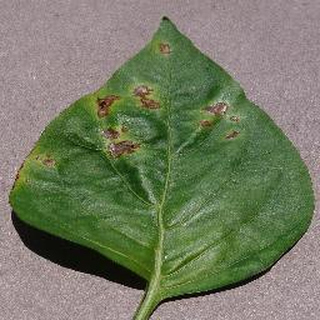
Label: bell_pepper_bacterial_spot